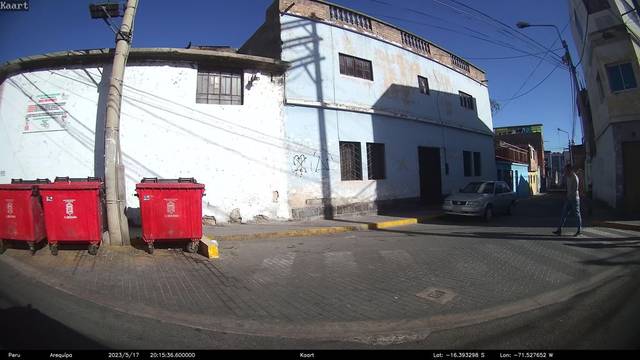
Region: Peru
Coordinates: -16.393, -71.528